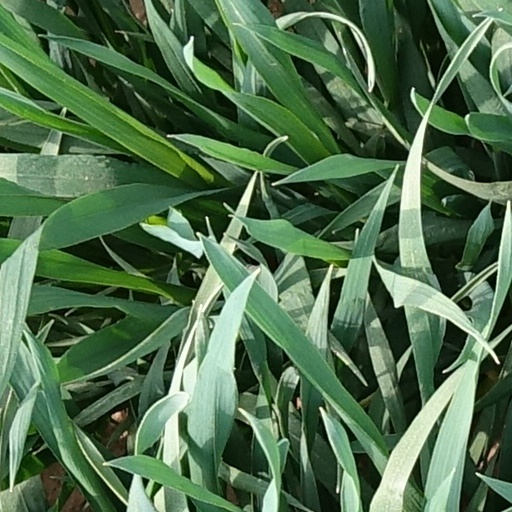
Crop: wheat